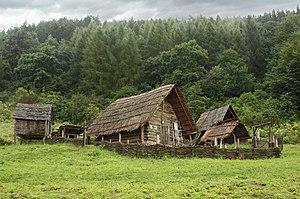
Cet article présente une synthèse de l'histoire de la Slovaquie.
L’histoire de l'Autriche désigne l'histoire du pays d'Europe centrale appelé aujourd'hui Autriche. Mais la définition géopolitique du pays ayant connu de profonds changements au cours des périodes moderne et contemporaine, cette histoire concerne donc aussi les pays voisins : Allemagne, Hongrie, Suisse, Italie, etc.
Un musée archéologique en plein-air, ou à ciel ouvert, est une institution permanente à but non lucratif avec des reconstructions architecturales à taille réelle en extérieur, principalement basées sur des sources archéologiques. Ces musées détiennent des collections de ressources du patrimoine culturel immatériel, ils offrent une interprétation de comment vivaient et se comportaient les hommes dans le passé, en suivant des méthodes scientifiques fiables à des fins éducatives, d’études et pour le plaisir de leurs visiteurs.